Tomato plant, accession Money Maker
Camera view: vertical (180 deg); turntable rotation: 150 degrees
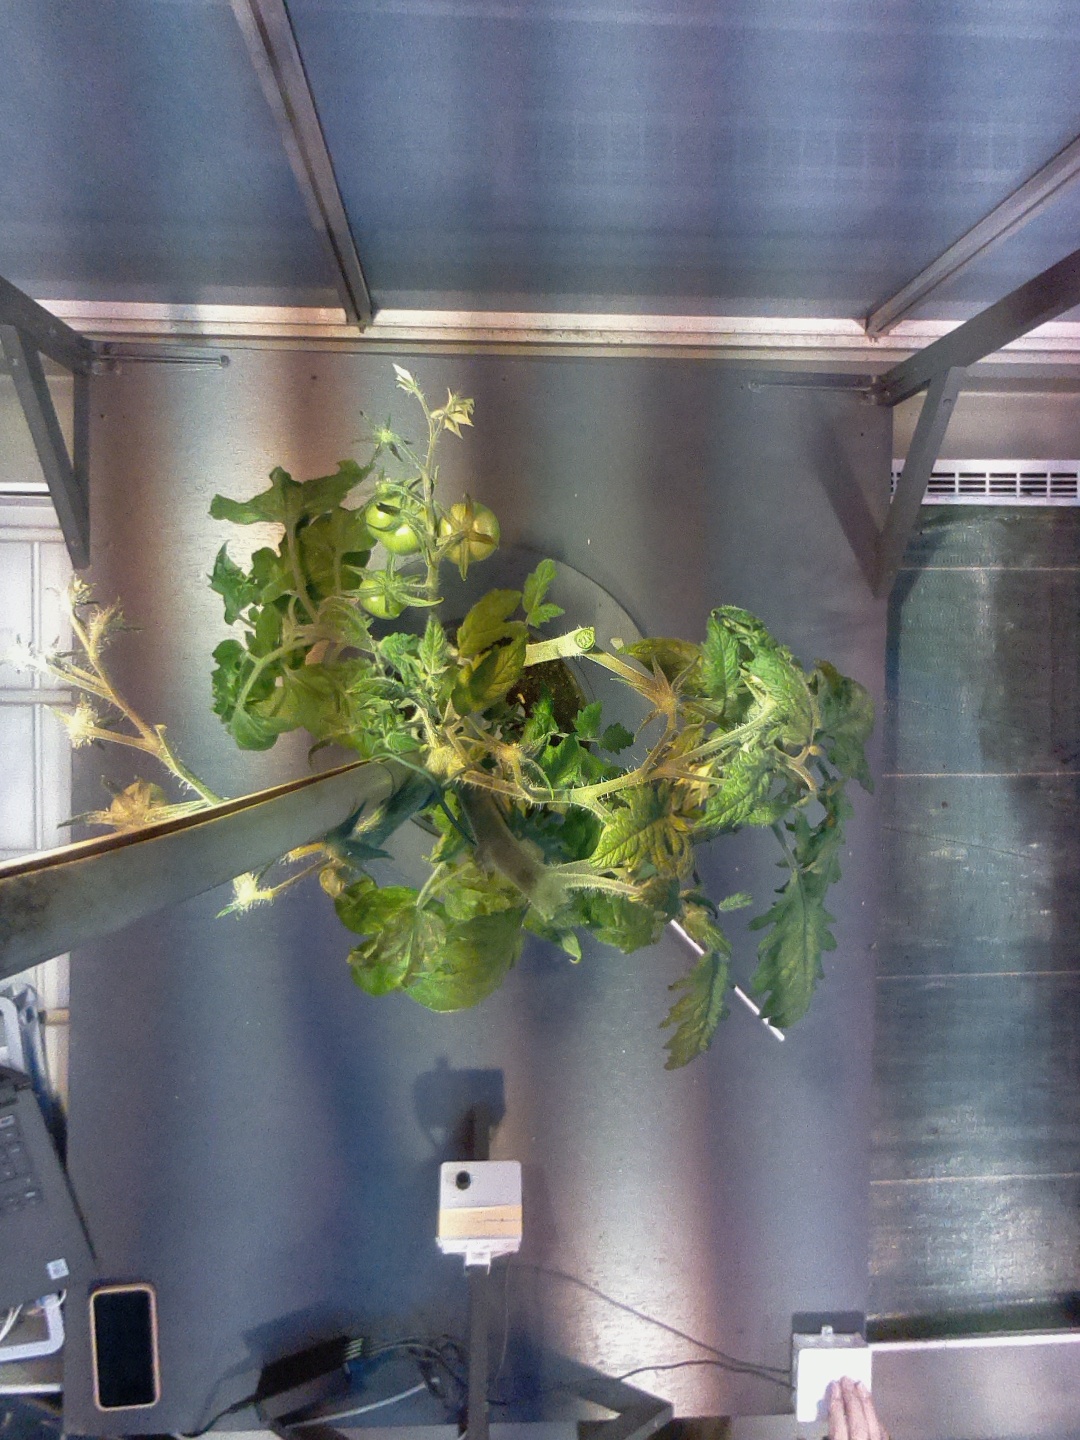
BBCH growth stage 75: 50%-60% of final fruit size